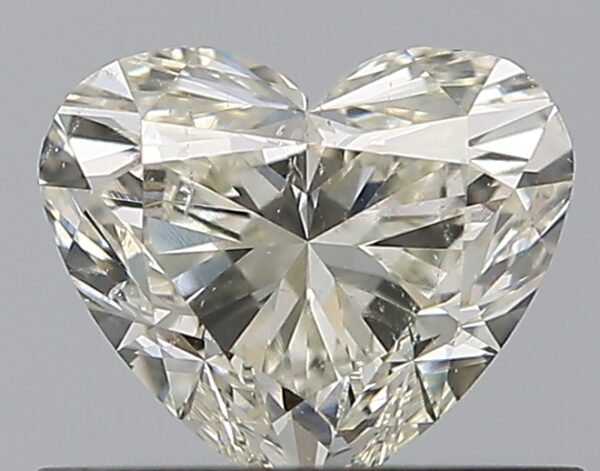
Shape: heart
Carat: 0.57
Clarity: SI2
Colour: K
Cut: EX
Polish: EX
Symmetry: VG
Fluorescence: M
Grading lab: GIA
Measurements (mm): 4.94 x 5.73 x 3.36